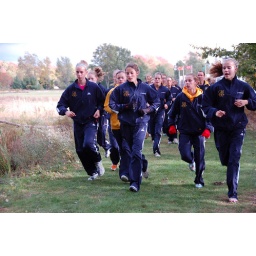
Warming up! Grand Haven High School girls cross country meet with Grandville &amp;amp; Hudsonville. GH wins by 1 point!